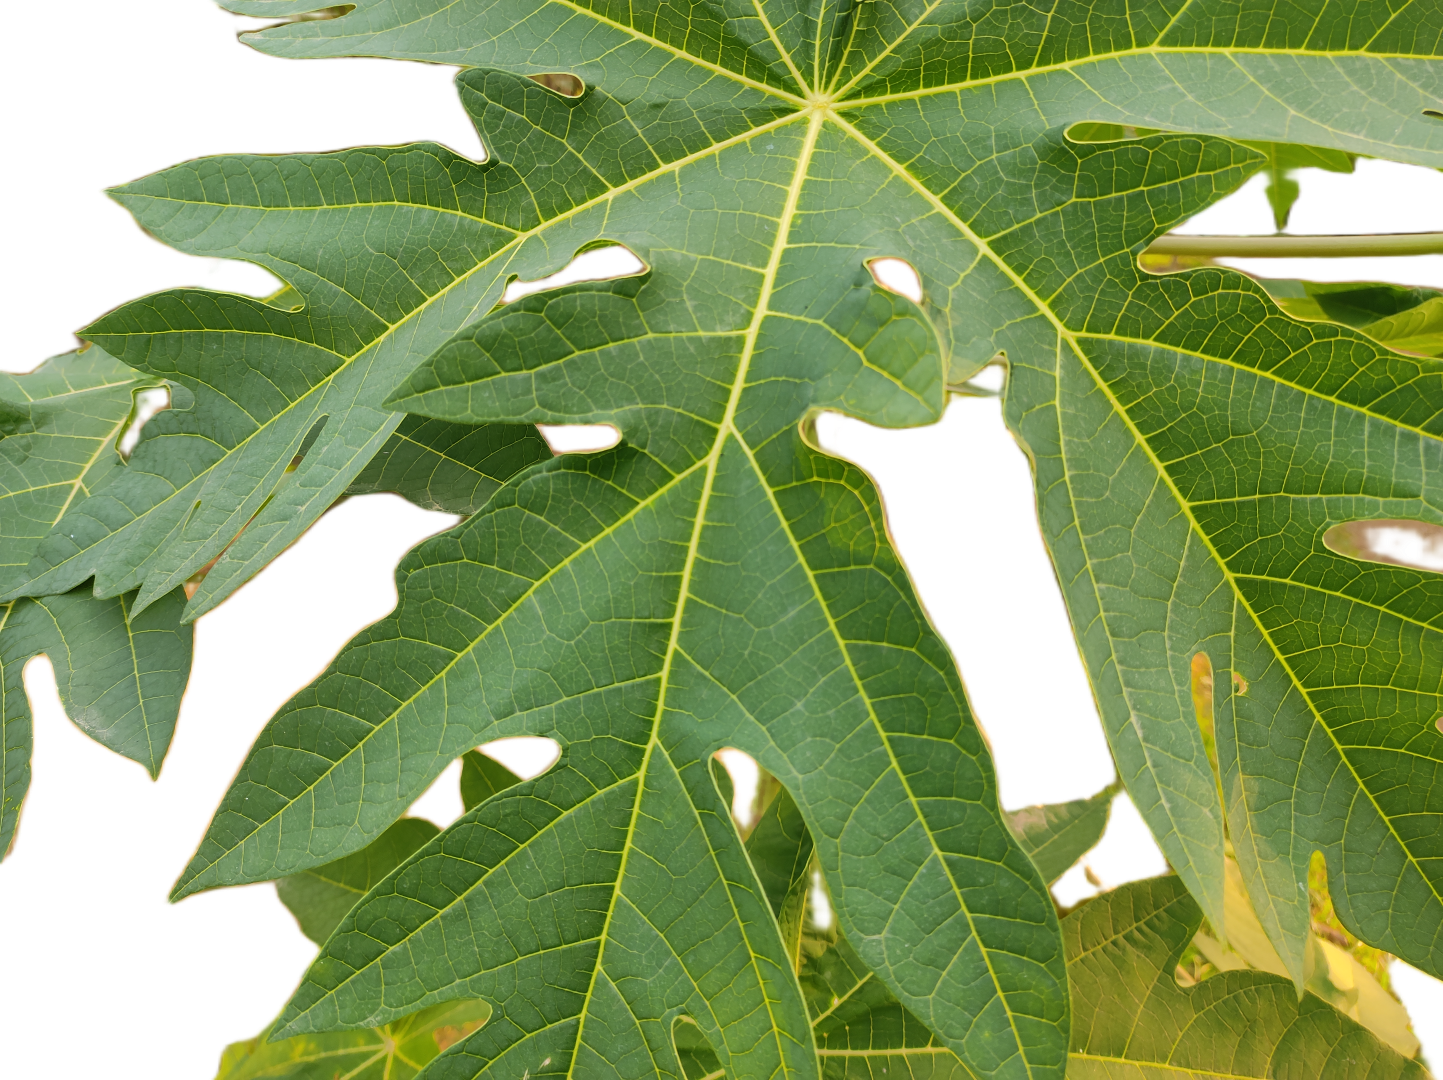
Crop: Papaya
Label: Healthy_leaf